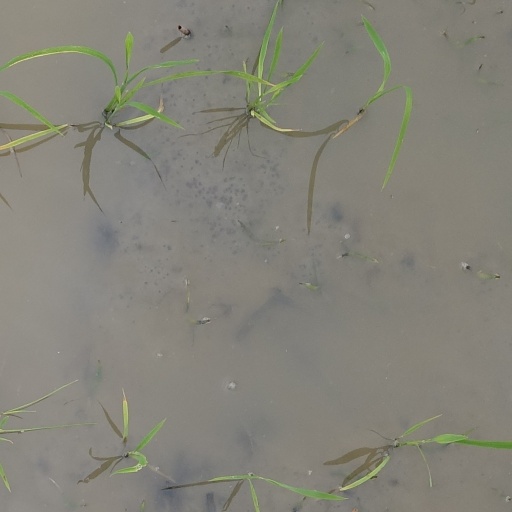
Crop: rice